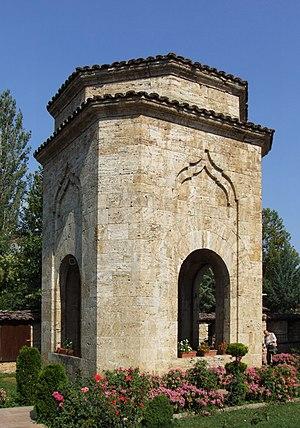
La mosquée peinte de Tetovo est une mosquée ottomane située dans la ville de Tetovo, en Macédoine du Nord. Elle a été construite en 1438, et contrairement à la plupart des mosquées de l'époque, elle n'a pas été financée par un dignitaire local, mais par deux sœurs de Tetovo. Elle a été reconstruite en 1833 par Abdurrahman Pasha, un grand amateur de Tetovo et de ses richesses artistiques. La mosquée constitue l'un des monuments les plus célèbres de la ville avec l'Arabati Baba tekke.